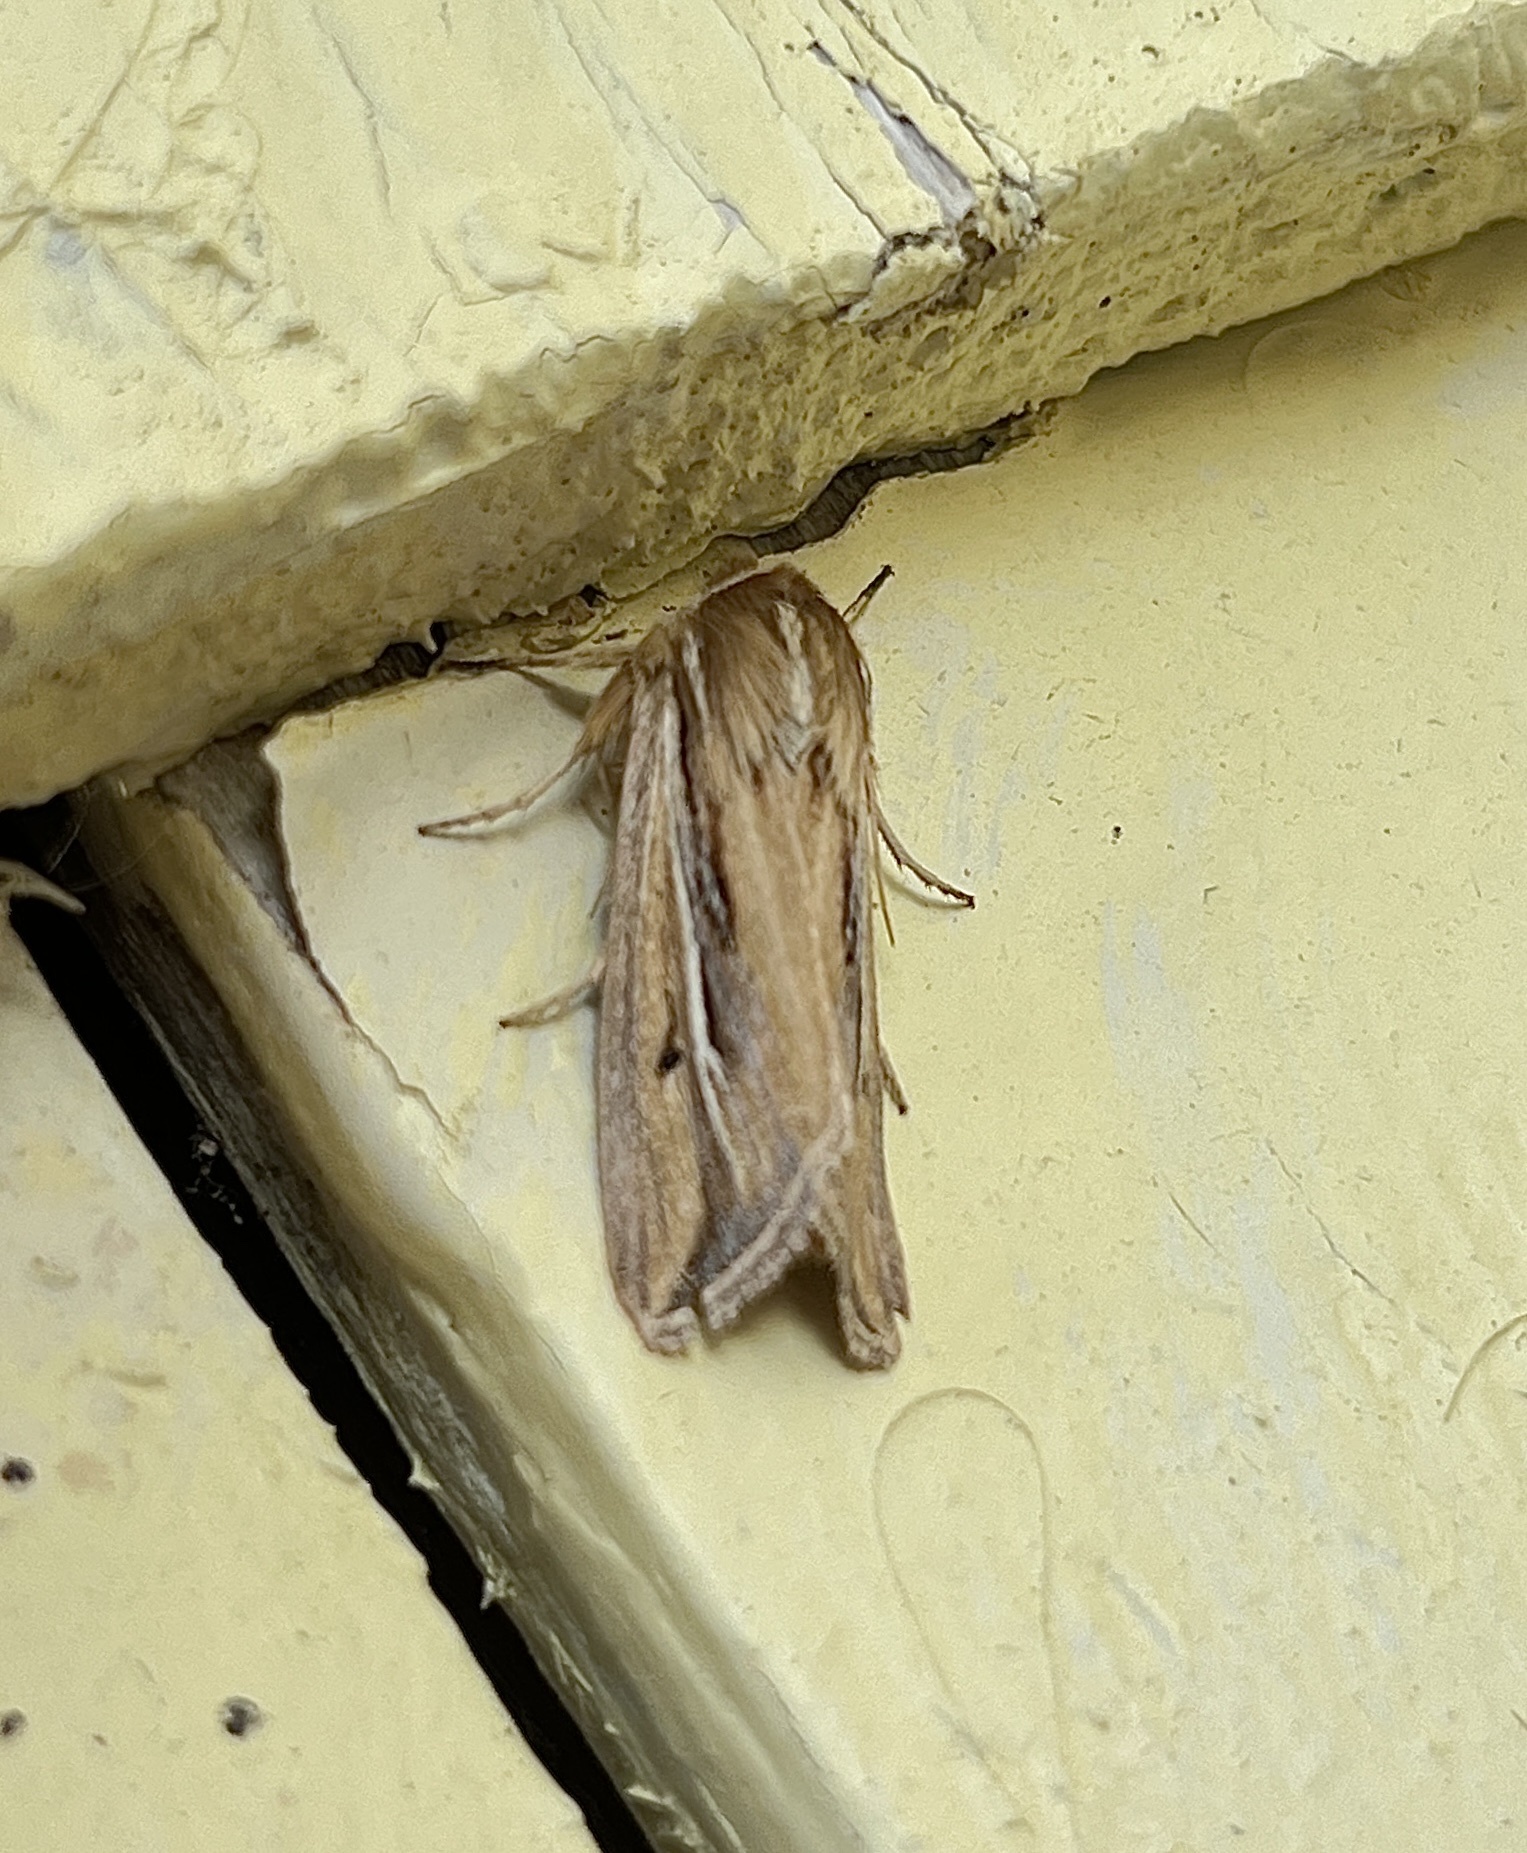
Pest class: wheathead_armyworm_Dargida_diffusa